Melville Charlton

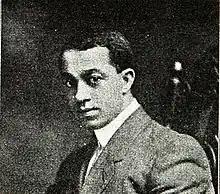
Melville Charlton

Melville Charlton (1880–1973) was an American organist, composer and music educator. He was the first African-American organist to be admitted to the American Guild of Organists. His piano composition, "Poem Erotique", has continued to be popular with concert pianists. His papers are held as the Melville Charlton Collection at the New York Public Library.